Archie Frederick Collins

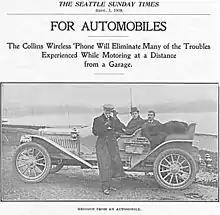
Advertisement for the Collins wireless phone for automobiles.

Collins participated in demonstrations promoting stock sales, which over time included extravagant and misleading claims. A common company tactic was to set up a demonstration at a hotel in a targeted town, and, after successfully talking between two rooms using the short-range induction system, claim that a community-wide radiotelephone exchange had also been perfected, and would be installed pending financing by local stock sales. These tests were widely publicized, featuring promotional photographs of prominent persons, including William Jennings Bryan and U.S. President William Howard Taft, using the company's devices. The company also claimed that soon "every auto will be provided with a portable wireless telephone". However, the radiotelephone systems were never actually constructed.